Nakskov Fjord

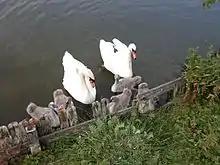
Swans with their cygnets in Nakskov Indrefjord

Nakskov fjord is a Natura 2000 protected bird habitat since May, 1983. The total surface area of the protected habitat is 85 km. Many species of birds are found in the fjord and the inner fjord area including mute swan, crested grebe, gadwall, shoveler, pochard, tufted duck and the beautiful bearded tit. During the migration season such species as little gull and black tern can also be seen. The fjord is also a protected habitat for dolphins and porpoises.